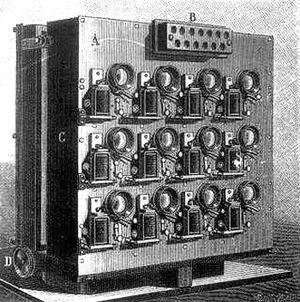
La chronophotographie désigne une technique photographique qui consiste à prendre une succession de photographies, permettant de décomposer chronologiquement les phases d’un mouvement ou d’un phénomène physique, trop brefs pour être observés convenablement à l’œil nu. De nos jours, la chronophotographie est toujours utilisée, aussi bien dans les domaines scientifiques que dans la publicité ou la photographie d’art. Le mode de prise de vues en rafale moderne est de la chronophotographie. Sa version ultime, le bullet-time, permet l’immobilisation du sujet au sein d’un décor encore en mouvement.
Étienne-Jules Marey, né le 5 mars 1830 à Beaune et mort le 15 mai 1904 à Paris, est un médecin et physiologiste français, et un inventeur.